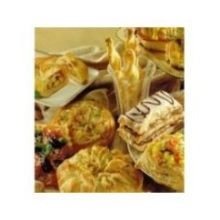
Item Name: Campbells Pepperidge Farm Dough Square Puff Pastry, 2 Ounce -- 120 per case.
Bullet Point: Ships frozen, CANNOT be cancelled after being processed.
Product Description: Campbells Pepperidge Farm Dough Square Puff Pastry, 2 Ounce -- 120 per case. Puff Pastry Dough Squares, 5" X 5" X 1/8". Prerolled and ready to use. Conveniently sized for easy make up, Pepperidge Farm Puff Pastry Squares add an upscale image to dessert, side dishes or center of plate items. 5 x 5 inch
Value: 120.0
Unit: Count

Price: 158.01